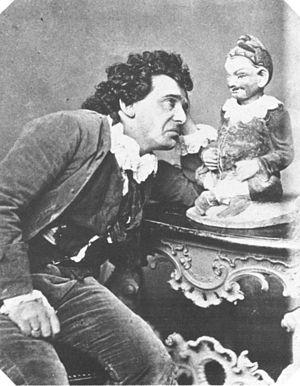
Ernst von Possart, né à Berlin le 11 mai 1841 et mort à Munich le 8 avril 1921 est un acteur et metteur en scène allemand.